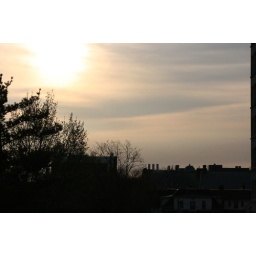
view out of the window in my office